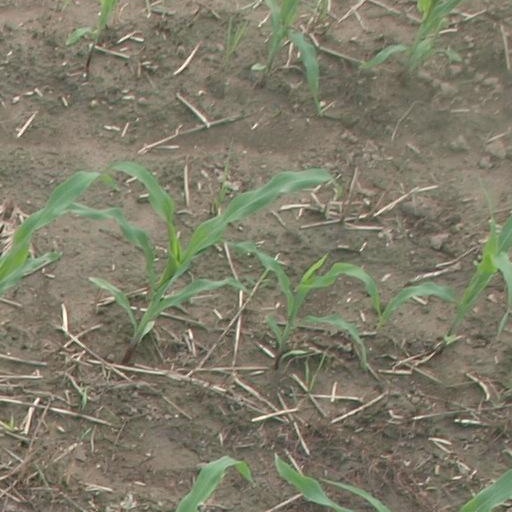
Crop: maize; corn